Territorial evolution of North America prior to 1763

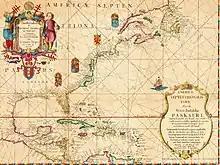
An old map from 1621 showing the East coast of North America. Map shows rivers and the coast but not much of the interior.

The Treaty of Tordesillas was signed on June 7, 1494, and ratified by Spain and Portugal on July 2 and September 5, 1494, respectively. The Treaty divided the "newly discovered" lands outside Europe between Spain and Portugal along a meridian 370 leagues west of the Cape Verde islands off the west coast of Africa. There was great confusion around the implementation of the Treaty.